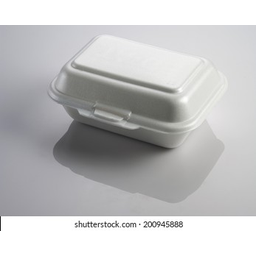
Label: paper